Panama (2015 film)

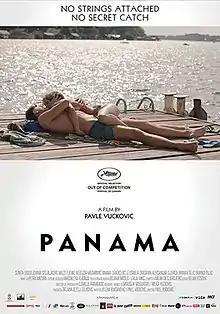

Panama is a 2015 Serbian drama film directed by Pavle Vučković. It has been selected to screen in the Special Screenings section at the 2015 Cannes Film Festival.